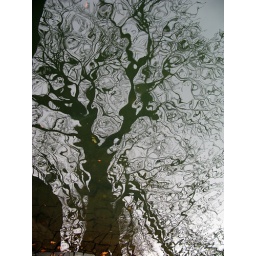
the shadow of tree in the surface of water in a Dusseldorf pond